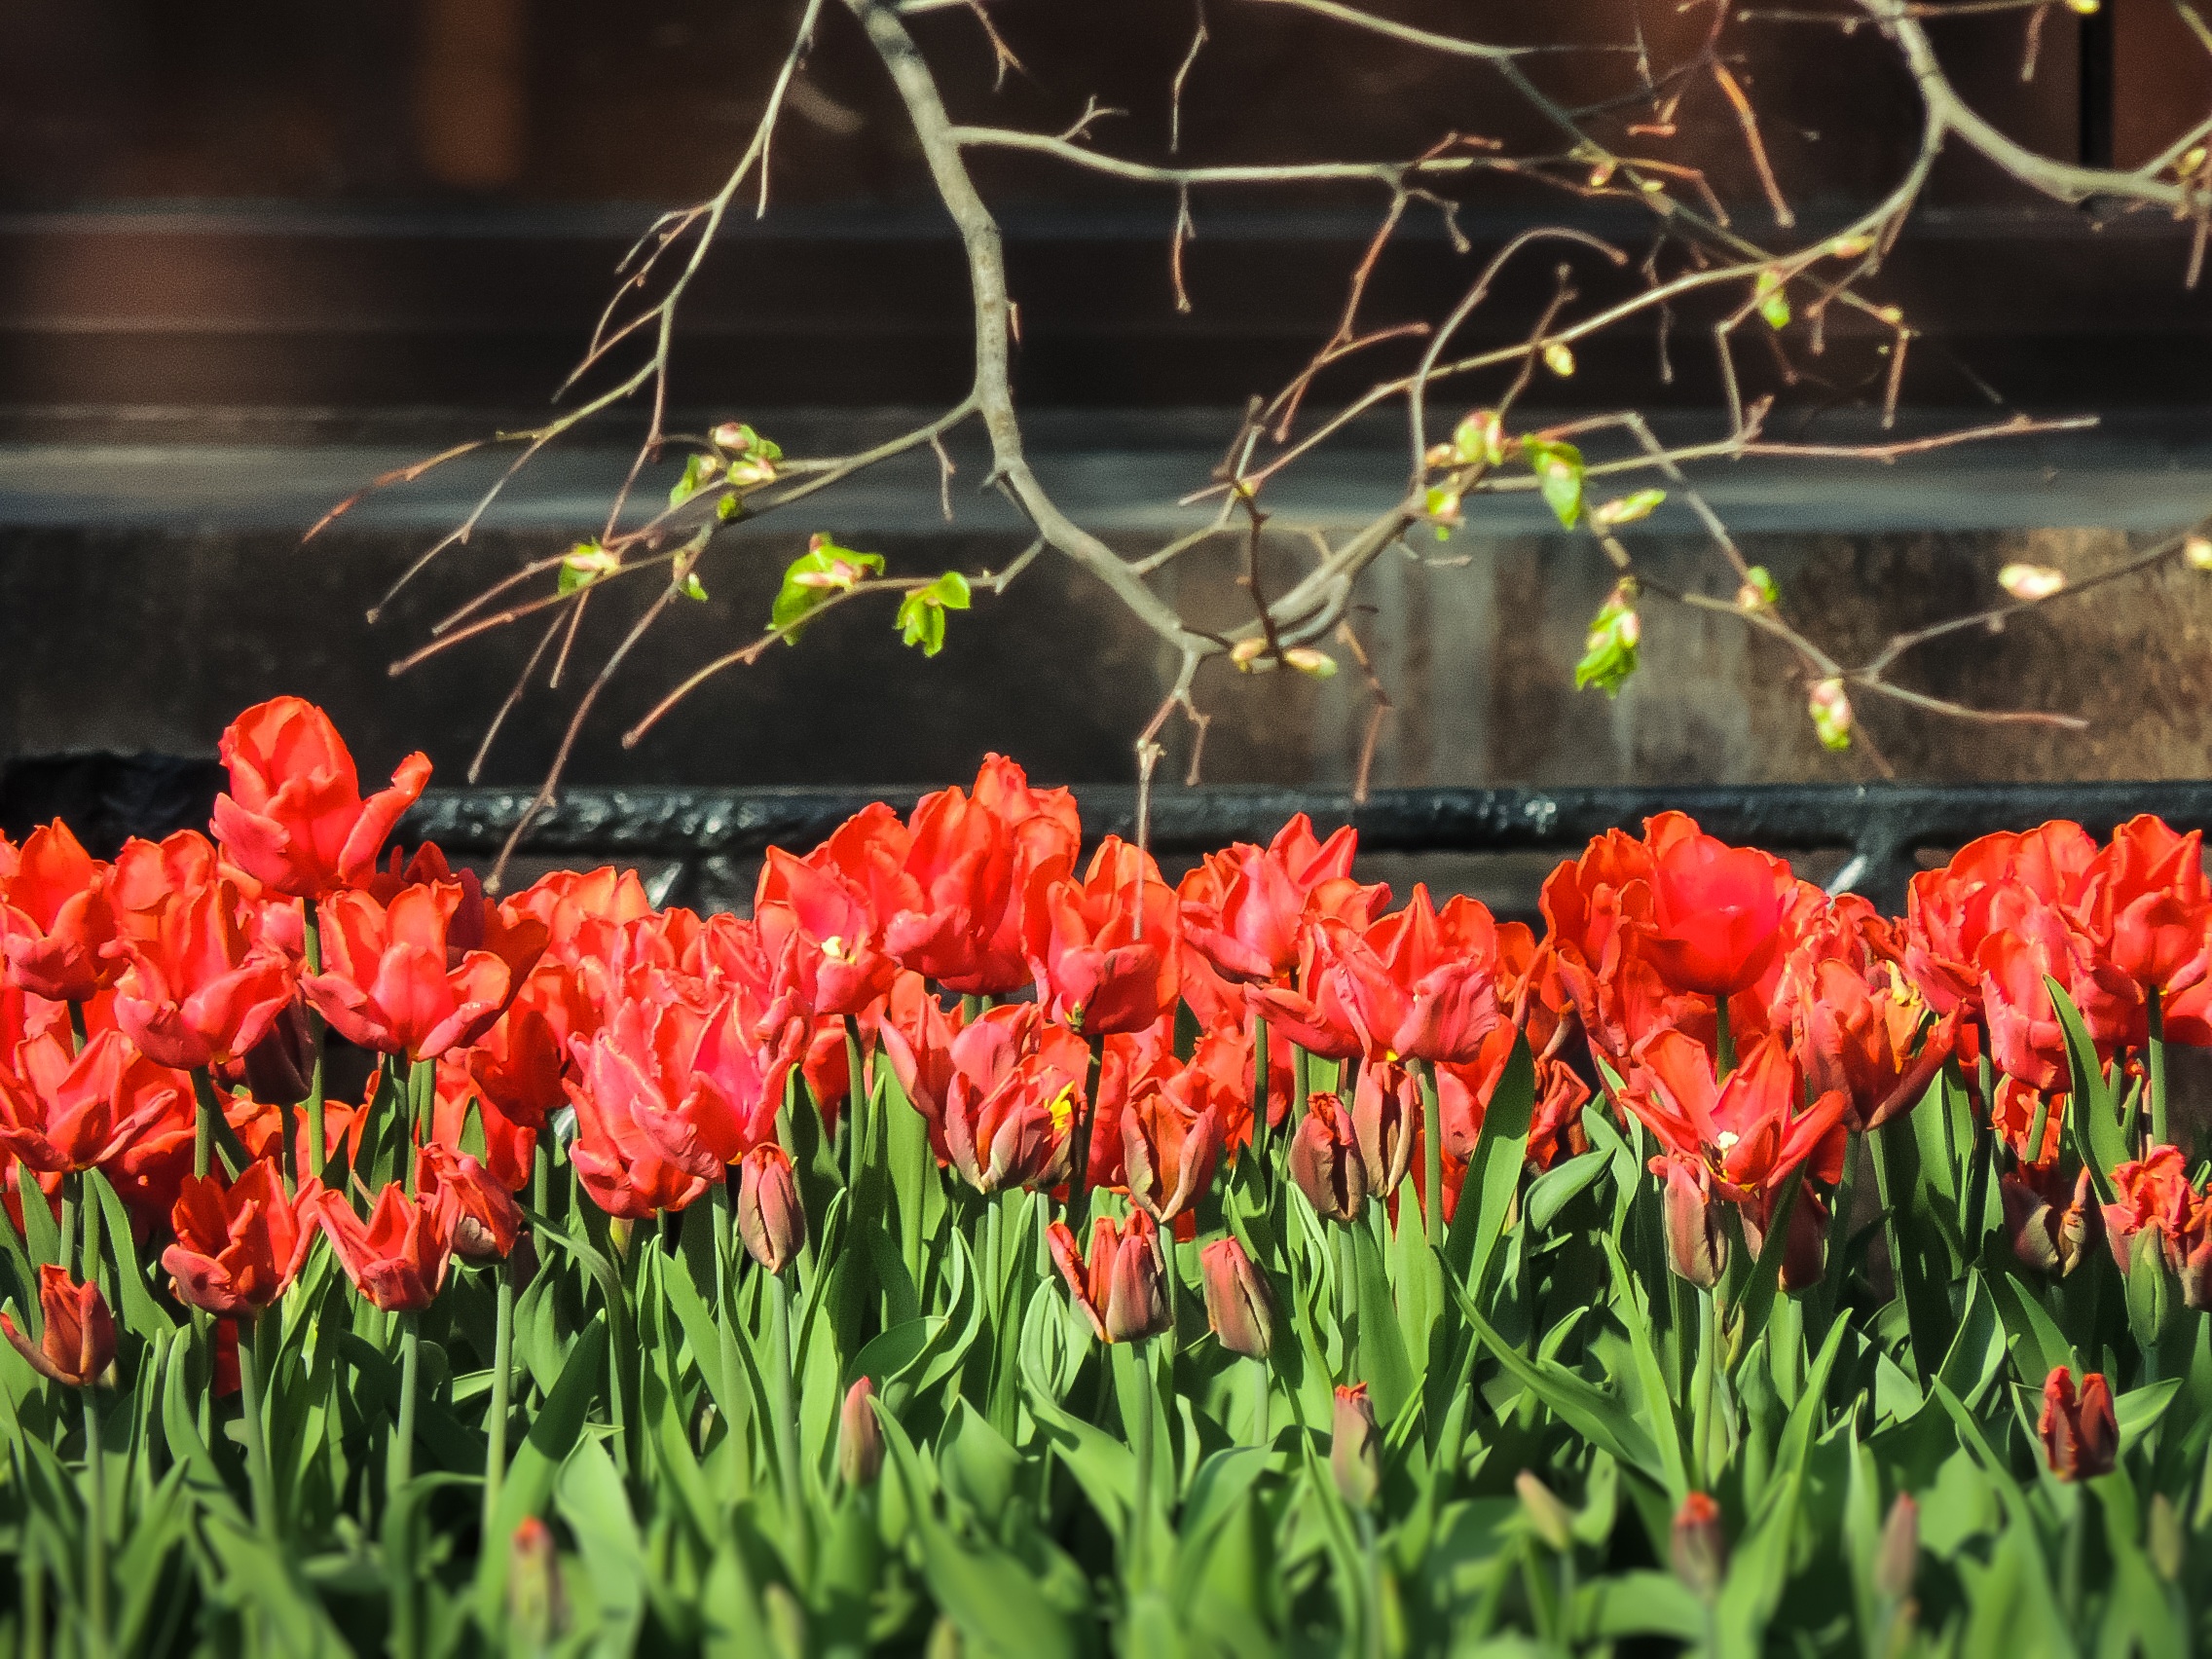
nature, plant, flower, summer, tulip, spring, red, flora, flowers, tulips, floristry, spring flowers, flowering plant, land plant